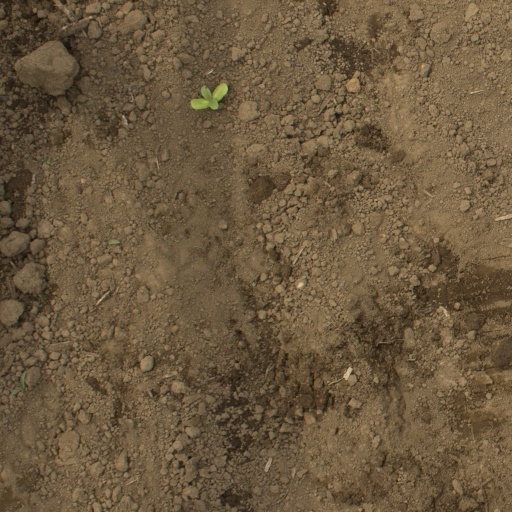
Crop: Jerusalem artichoke